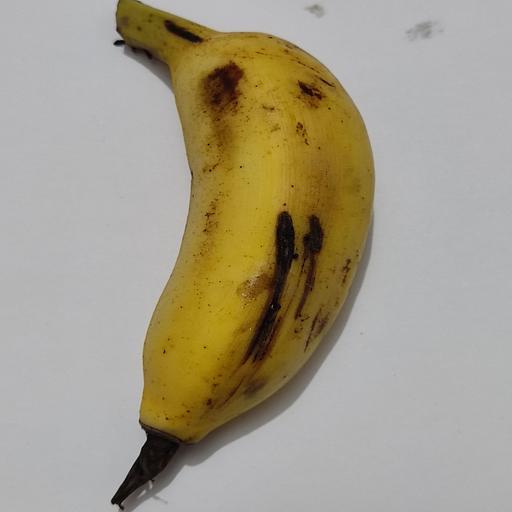
Crop type: Banana